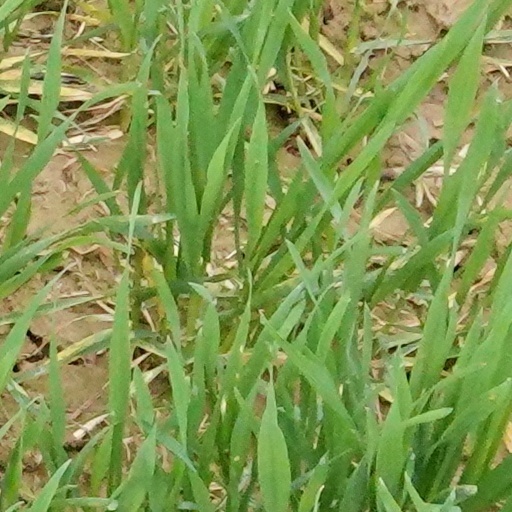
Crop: wheat